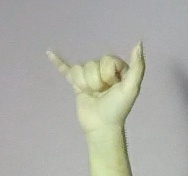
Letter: ya